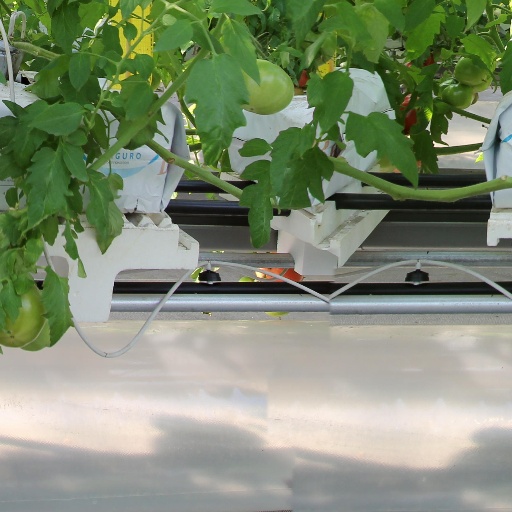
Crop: tomato